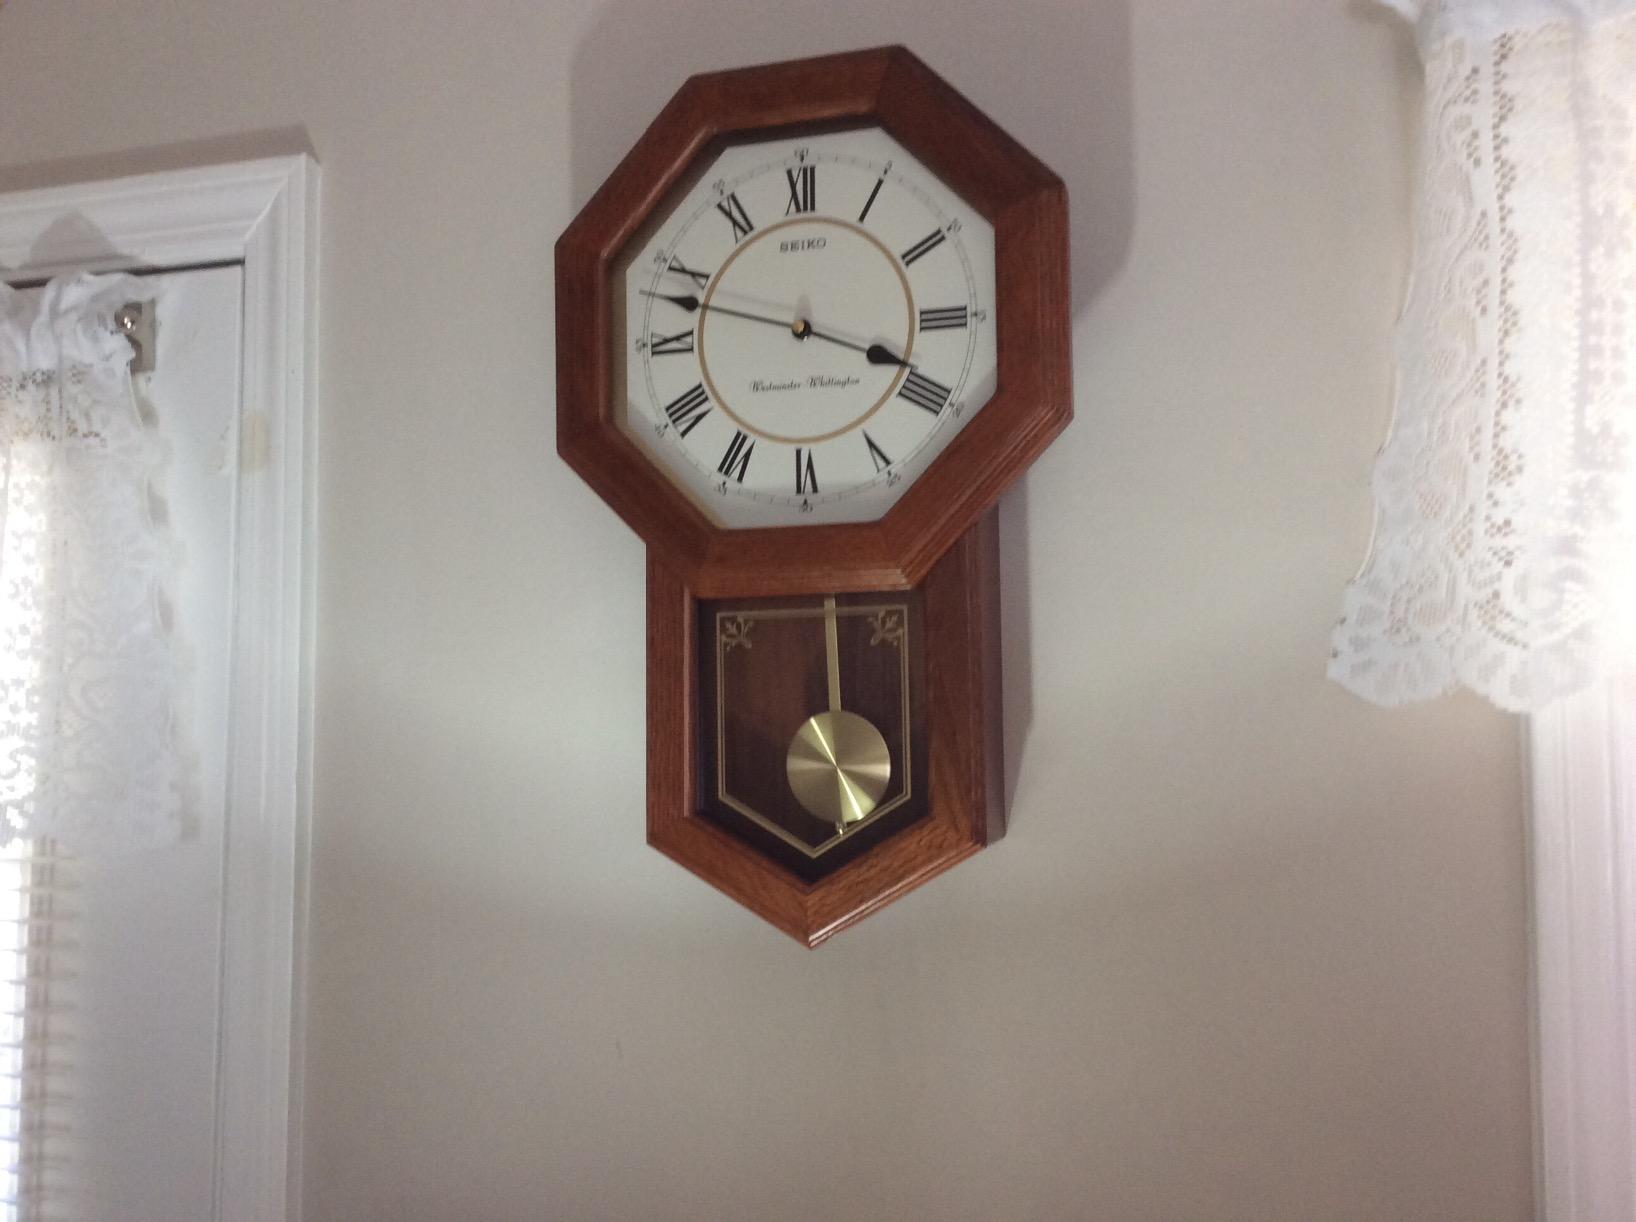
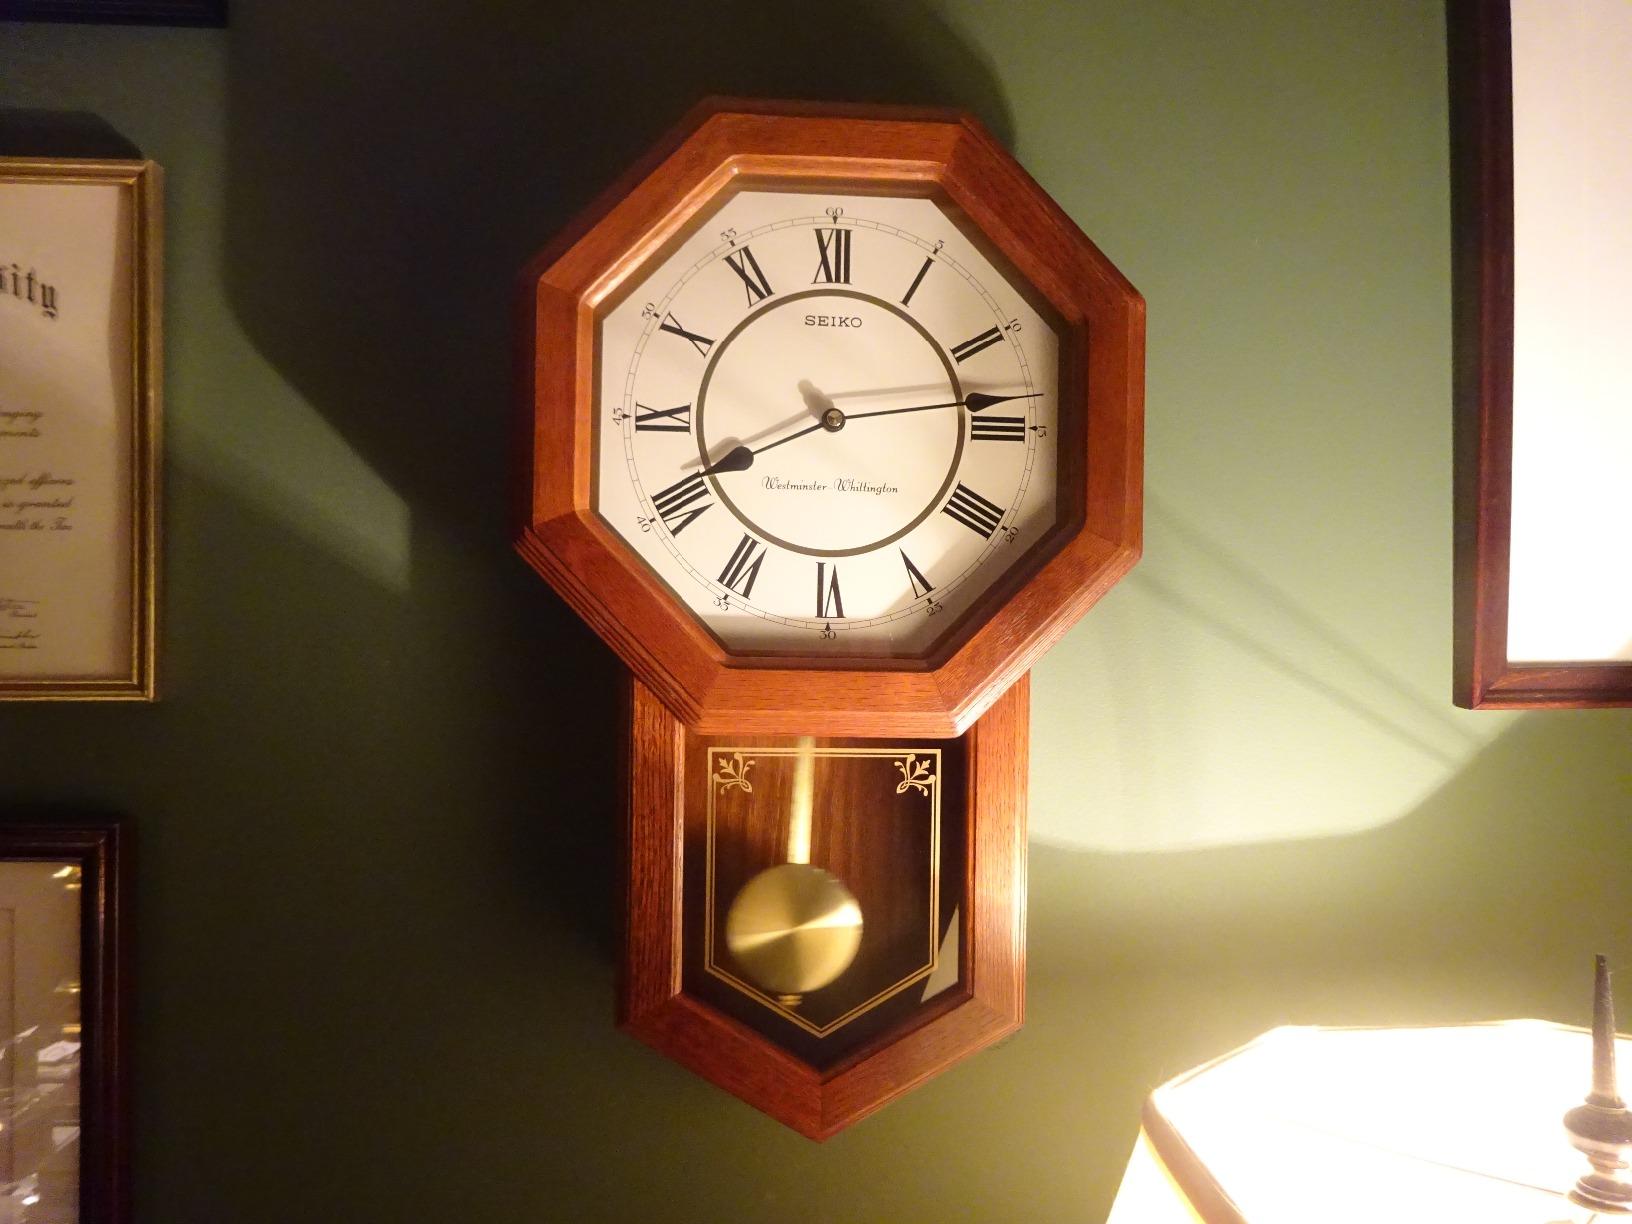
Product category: clock
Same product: yes